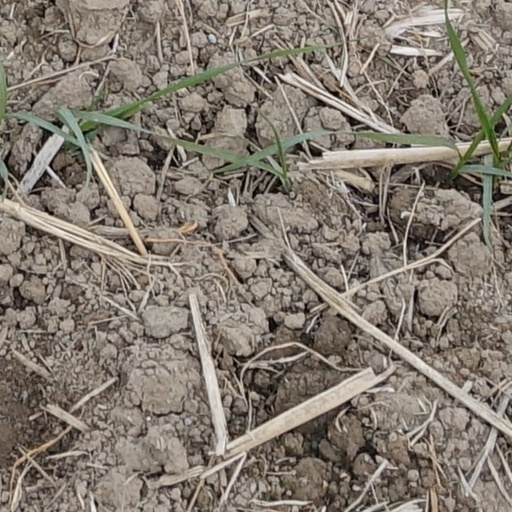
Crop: wheat